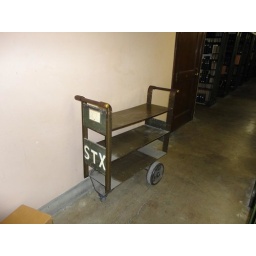
Funky three-wheeled book cart in the library